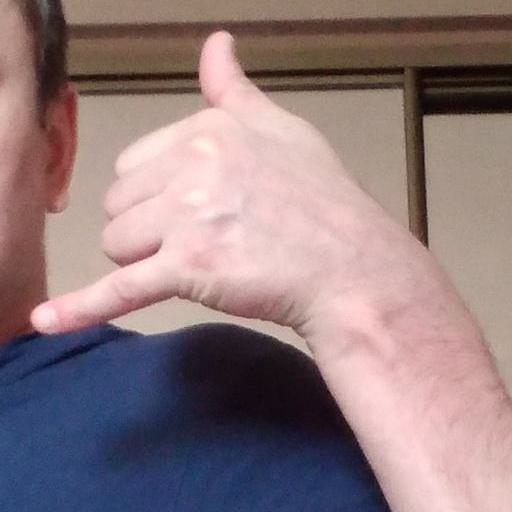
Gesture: call